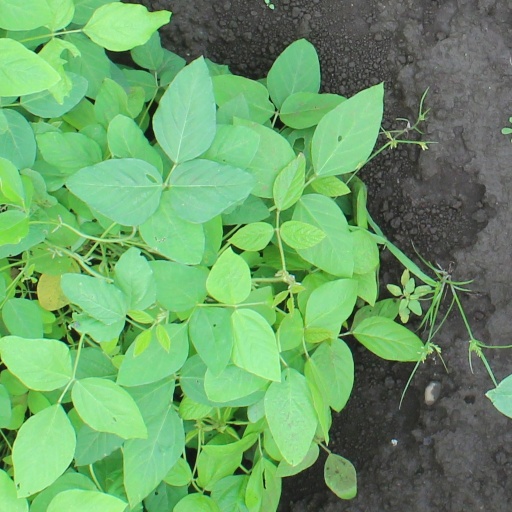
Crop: soybean